Pancake art

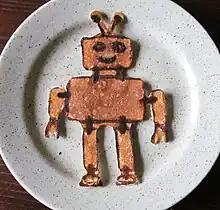
A robot pancake

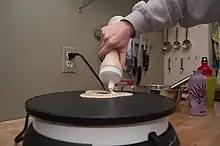
A pancake pen in use

Pancake art is an art form in which works are created on a griddle or frying pan using pancake batter as the medium applied from a bottle with a nozzle, sometimes called a pancake pen. Batters containing different food coloring may be used to create a color piece, or contrasting shades can be achieved by allowing parts of the image to cook longer. When cooking is complete, the pancake is flipped over to reveal the final image.